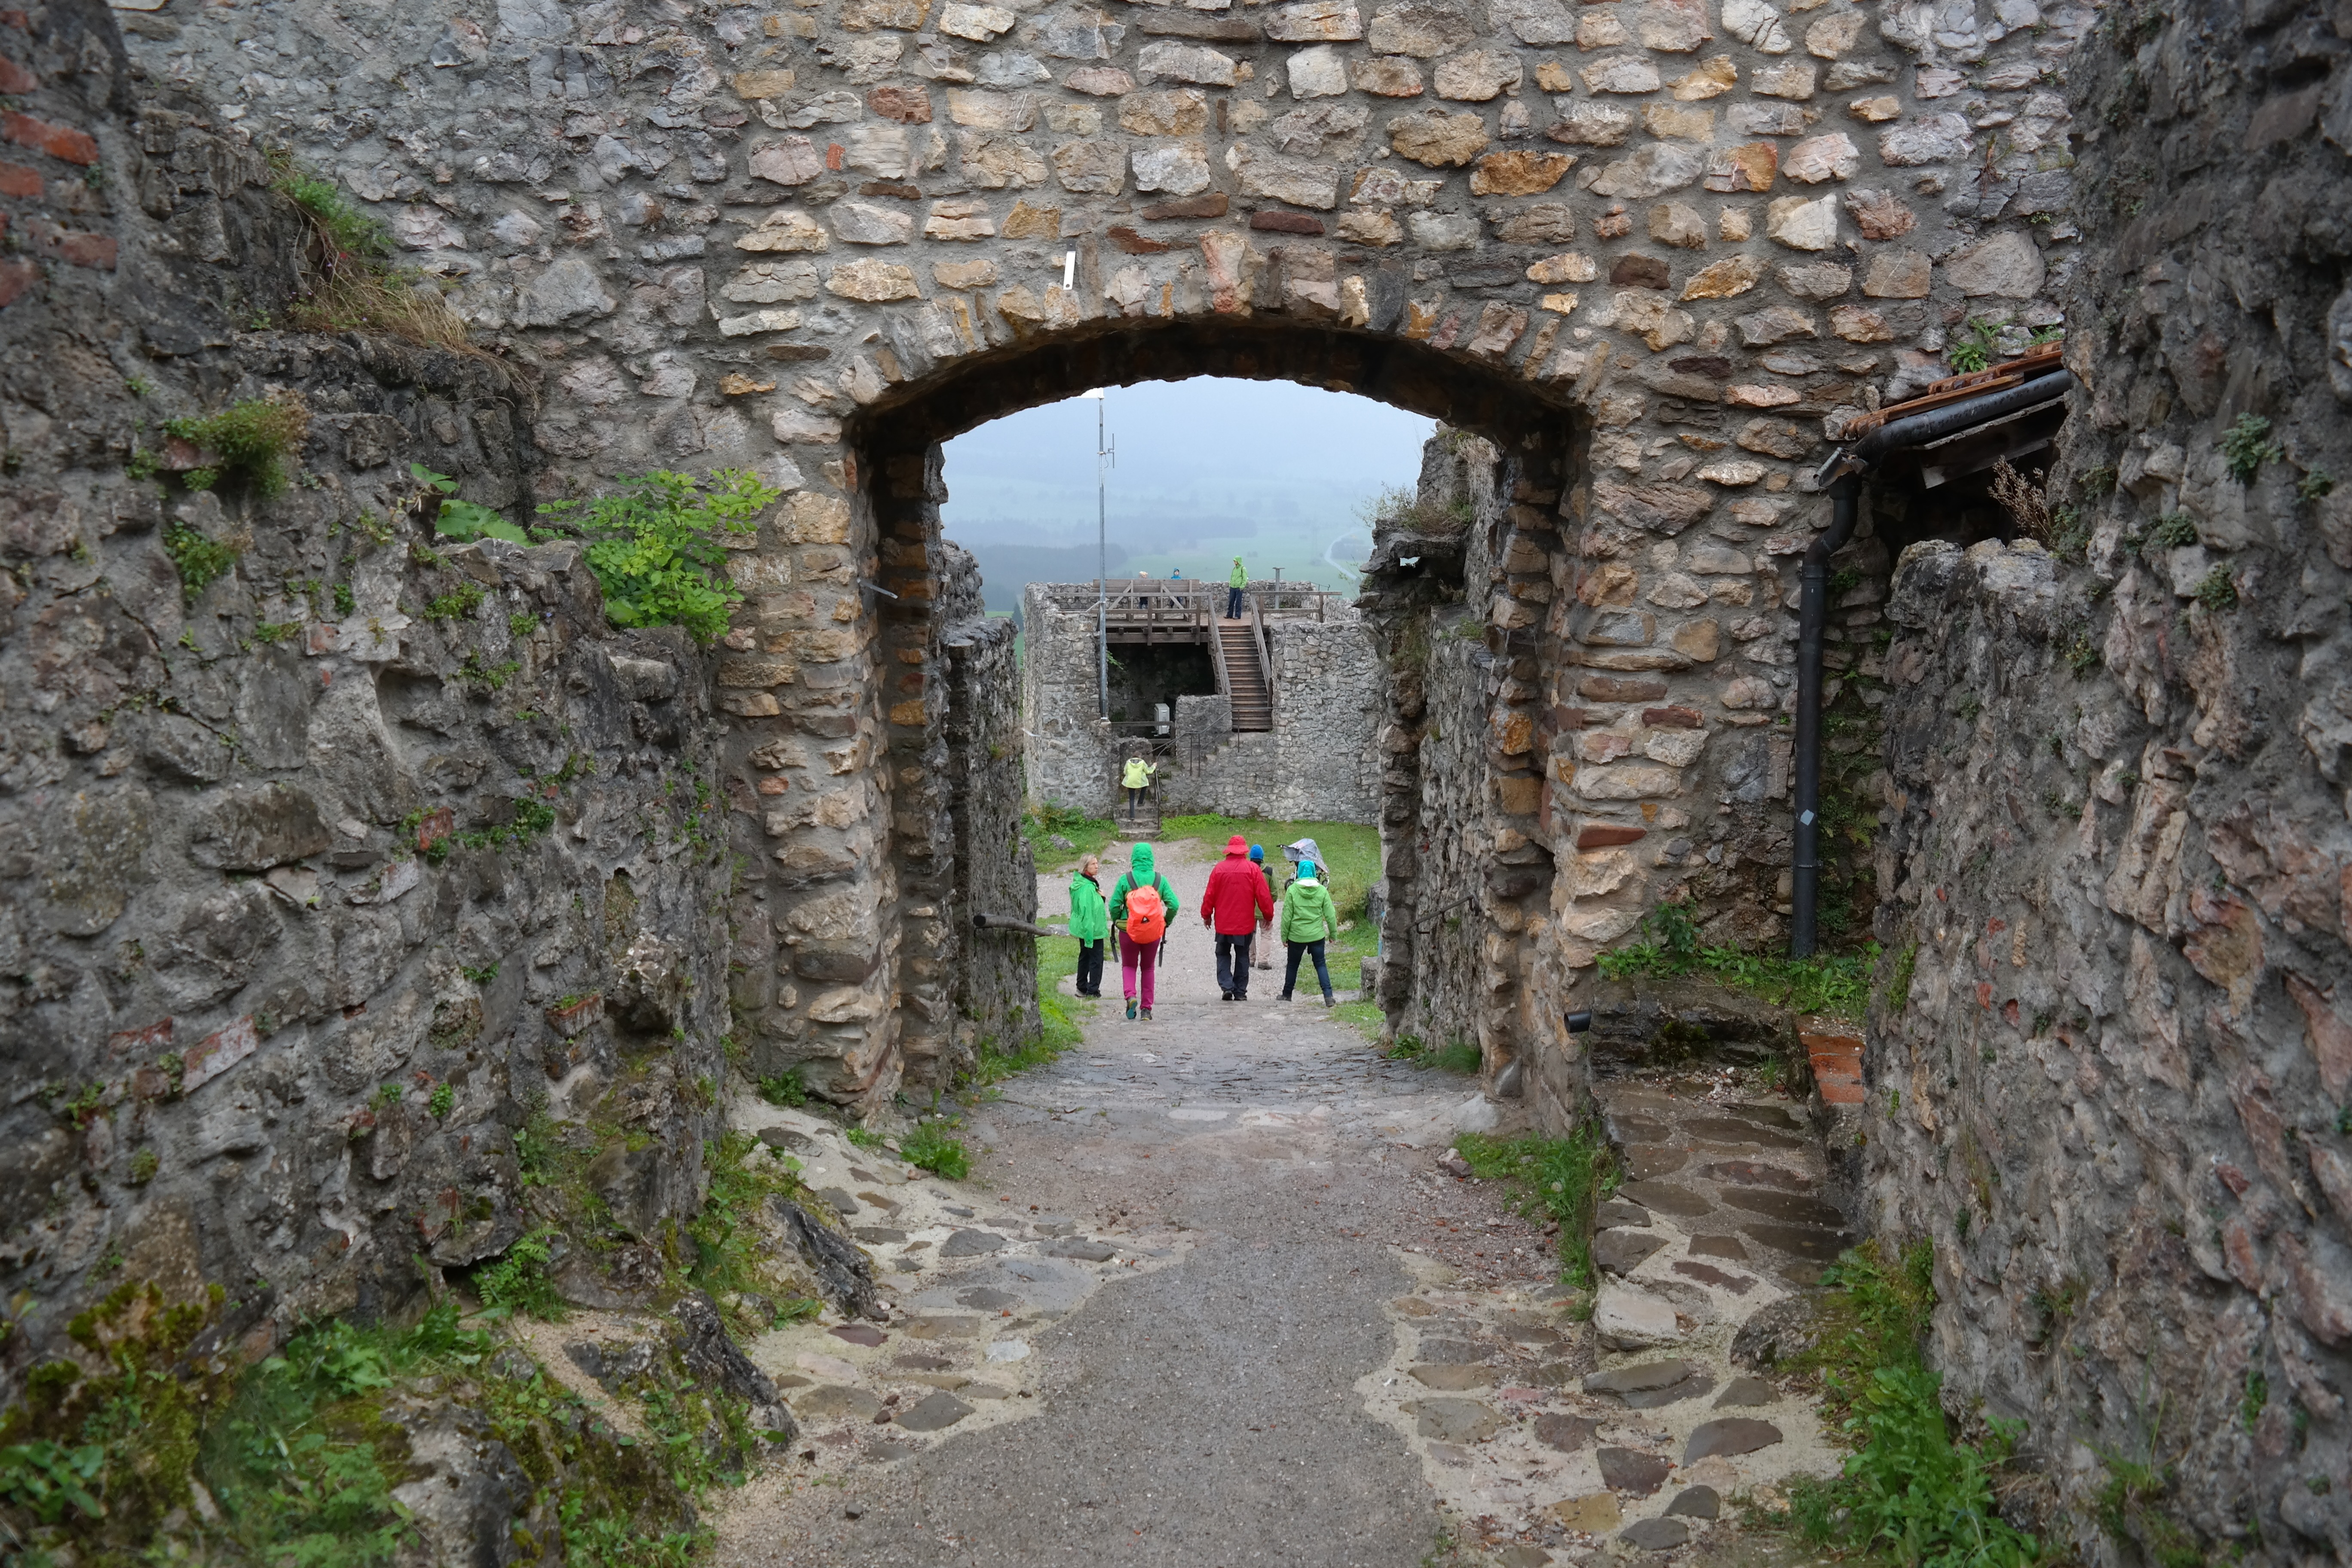
wall, tunnel, village, arch, castle, fortification, goal, places of interest, stones, ruins, monastery, viewpoint, middle ages, masonry, forward, intake, castle gate, burgruine, wall arch, curtain wall, eisenberg, ancient history, castle ruin, castle eisenberg, isenberch, coat wall castle, shield wall